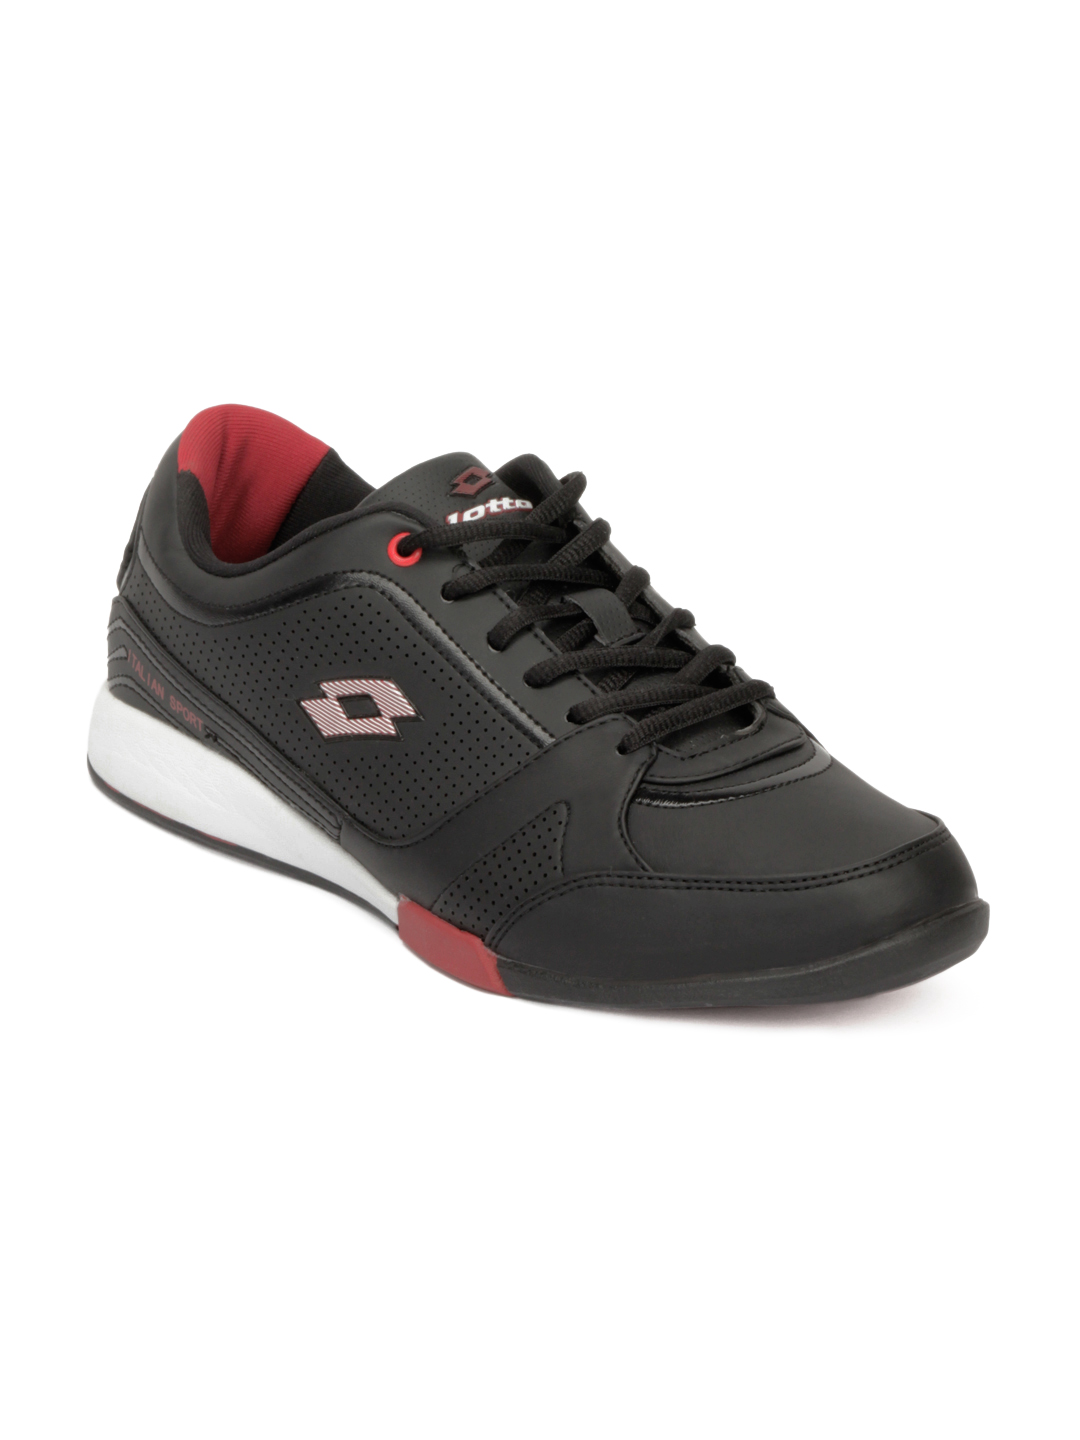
Lotto Men Black Shoes
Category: Footwear / Shoes / Casual Shoes
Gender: Men
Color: Black
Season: Summer 2012
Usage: Casual